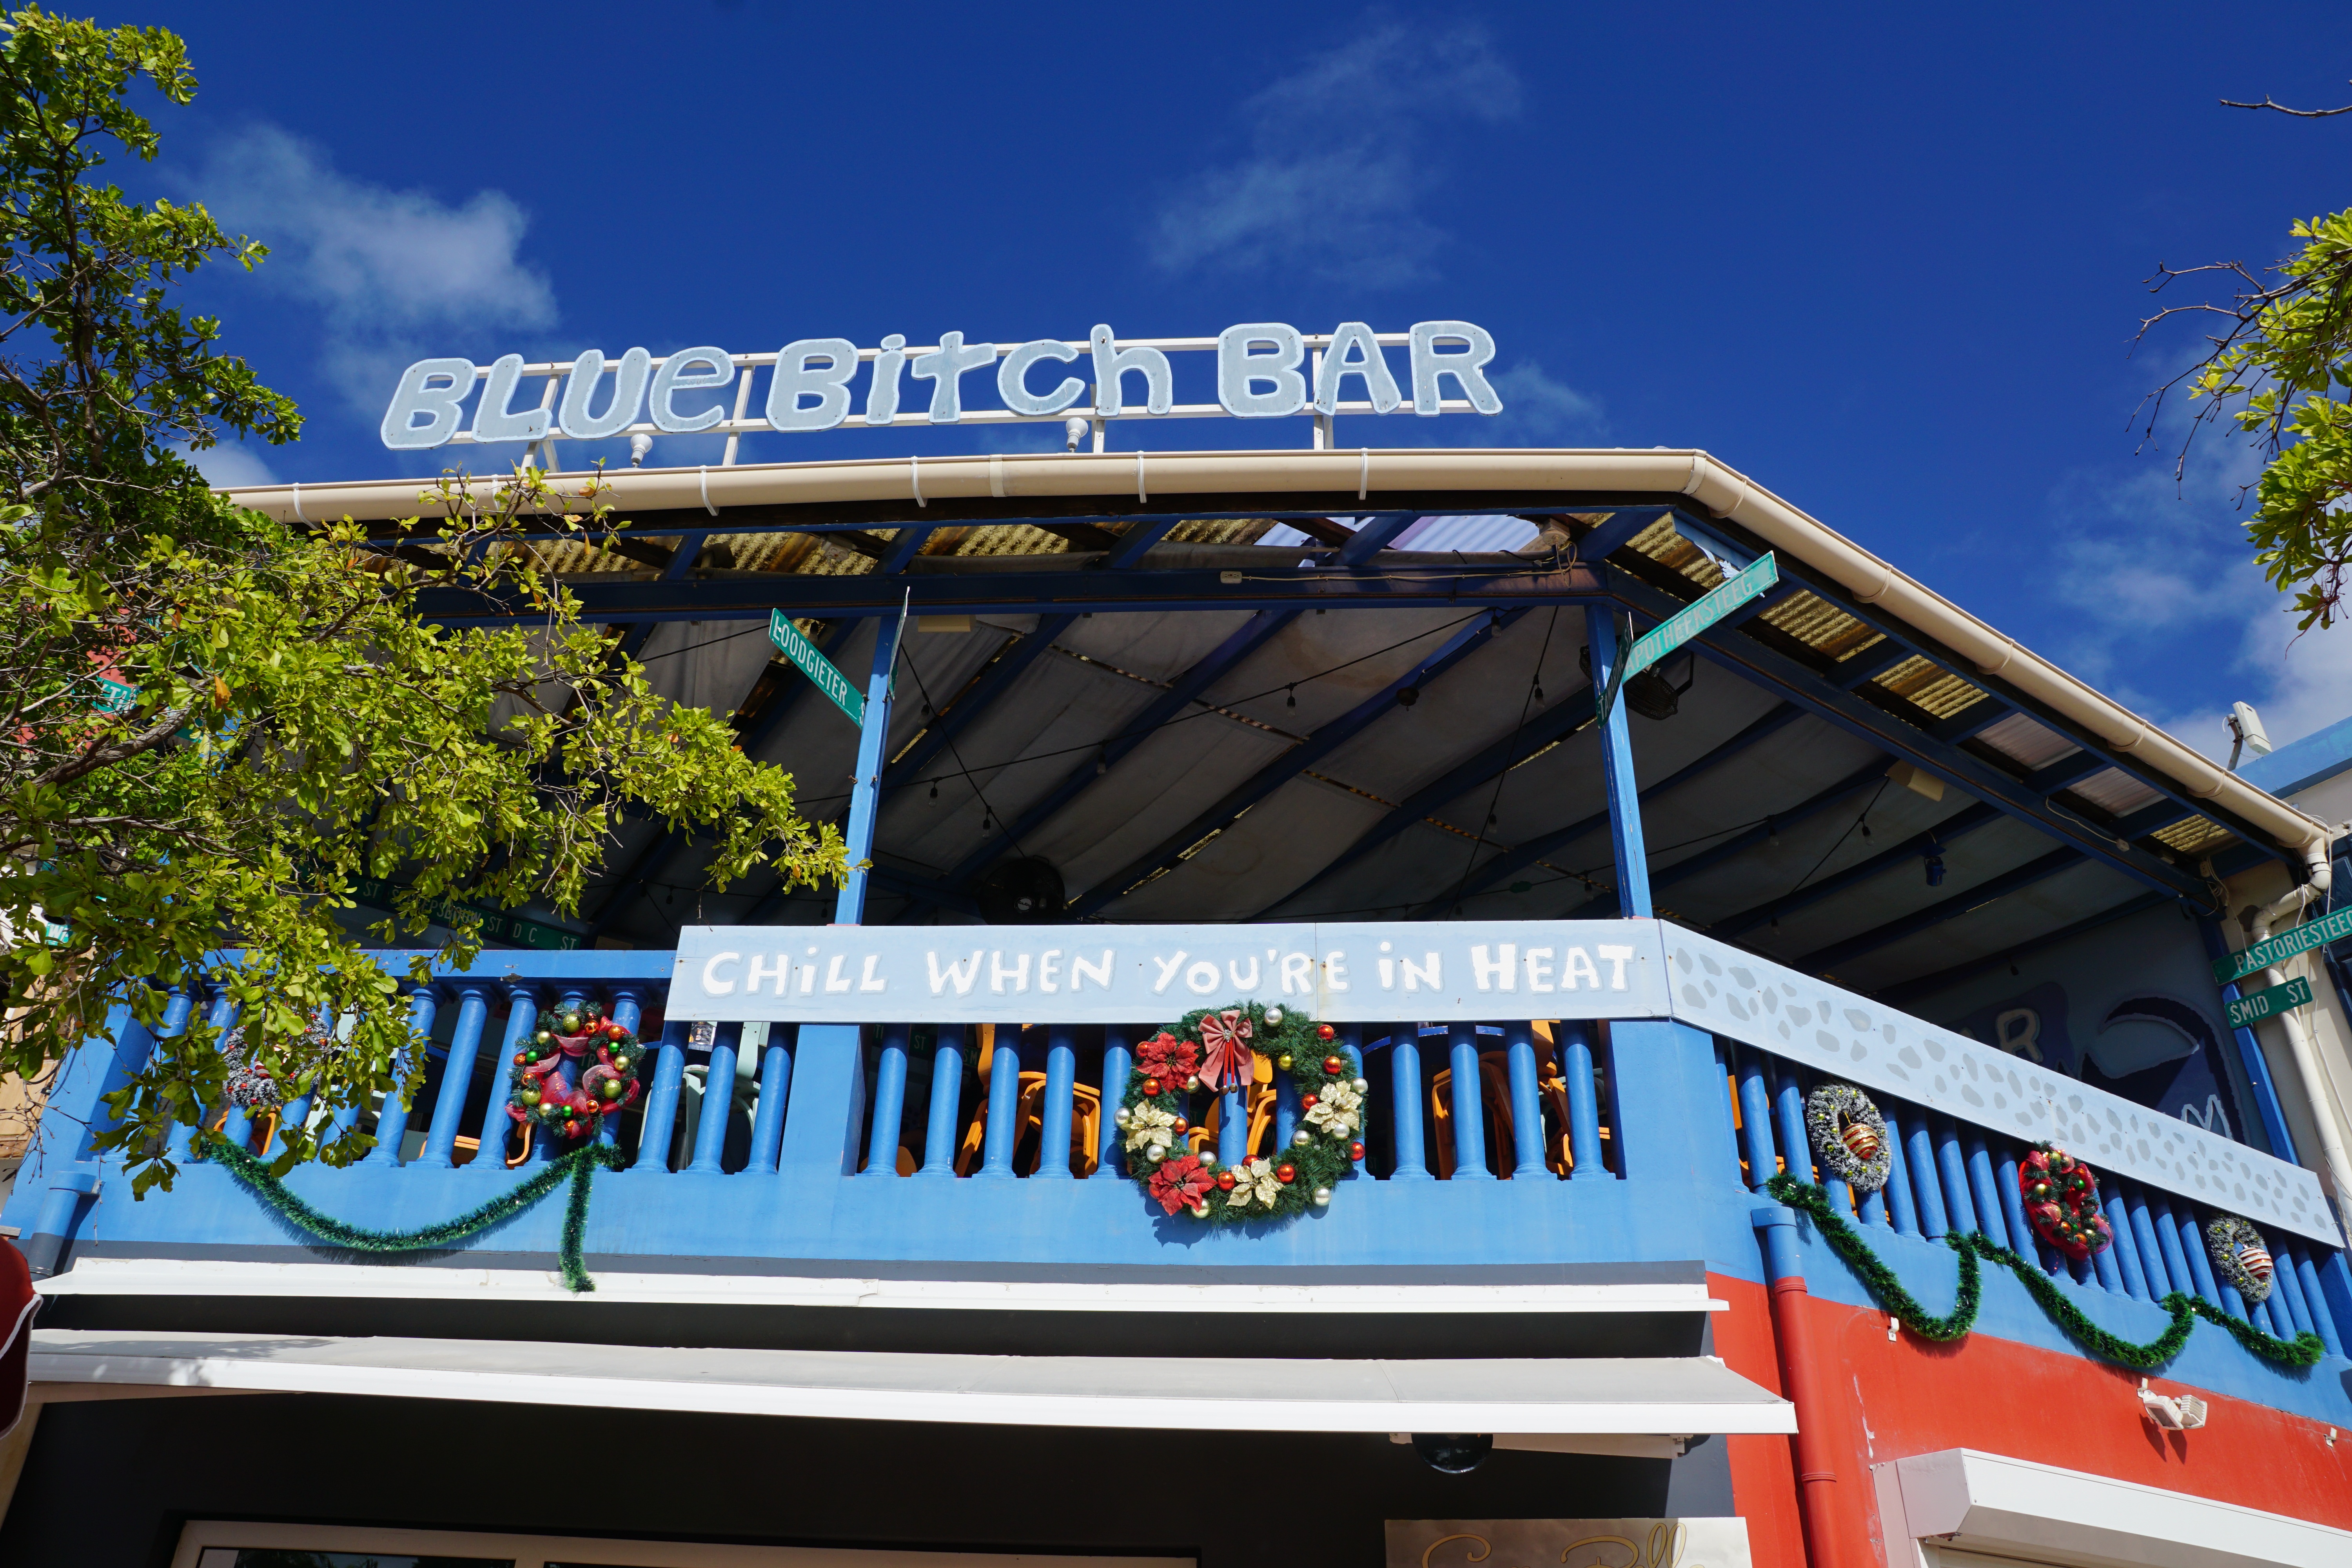
restaurant, home, advertising, bar, facade, signage, stadium, mural, philipsburg, st maarten